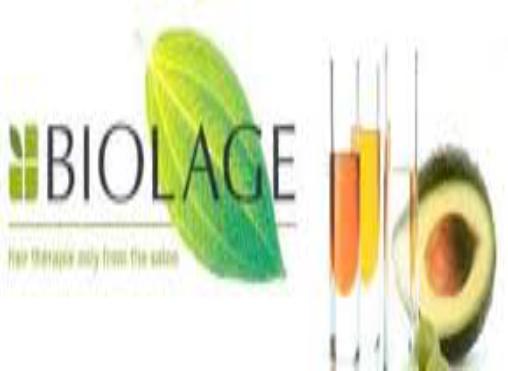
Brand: Biolage
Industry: Necessities